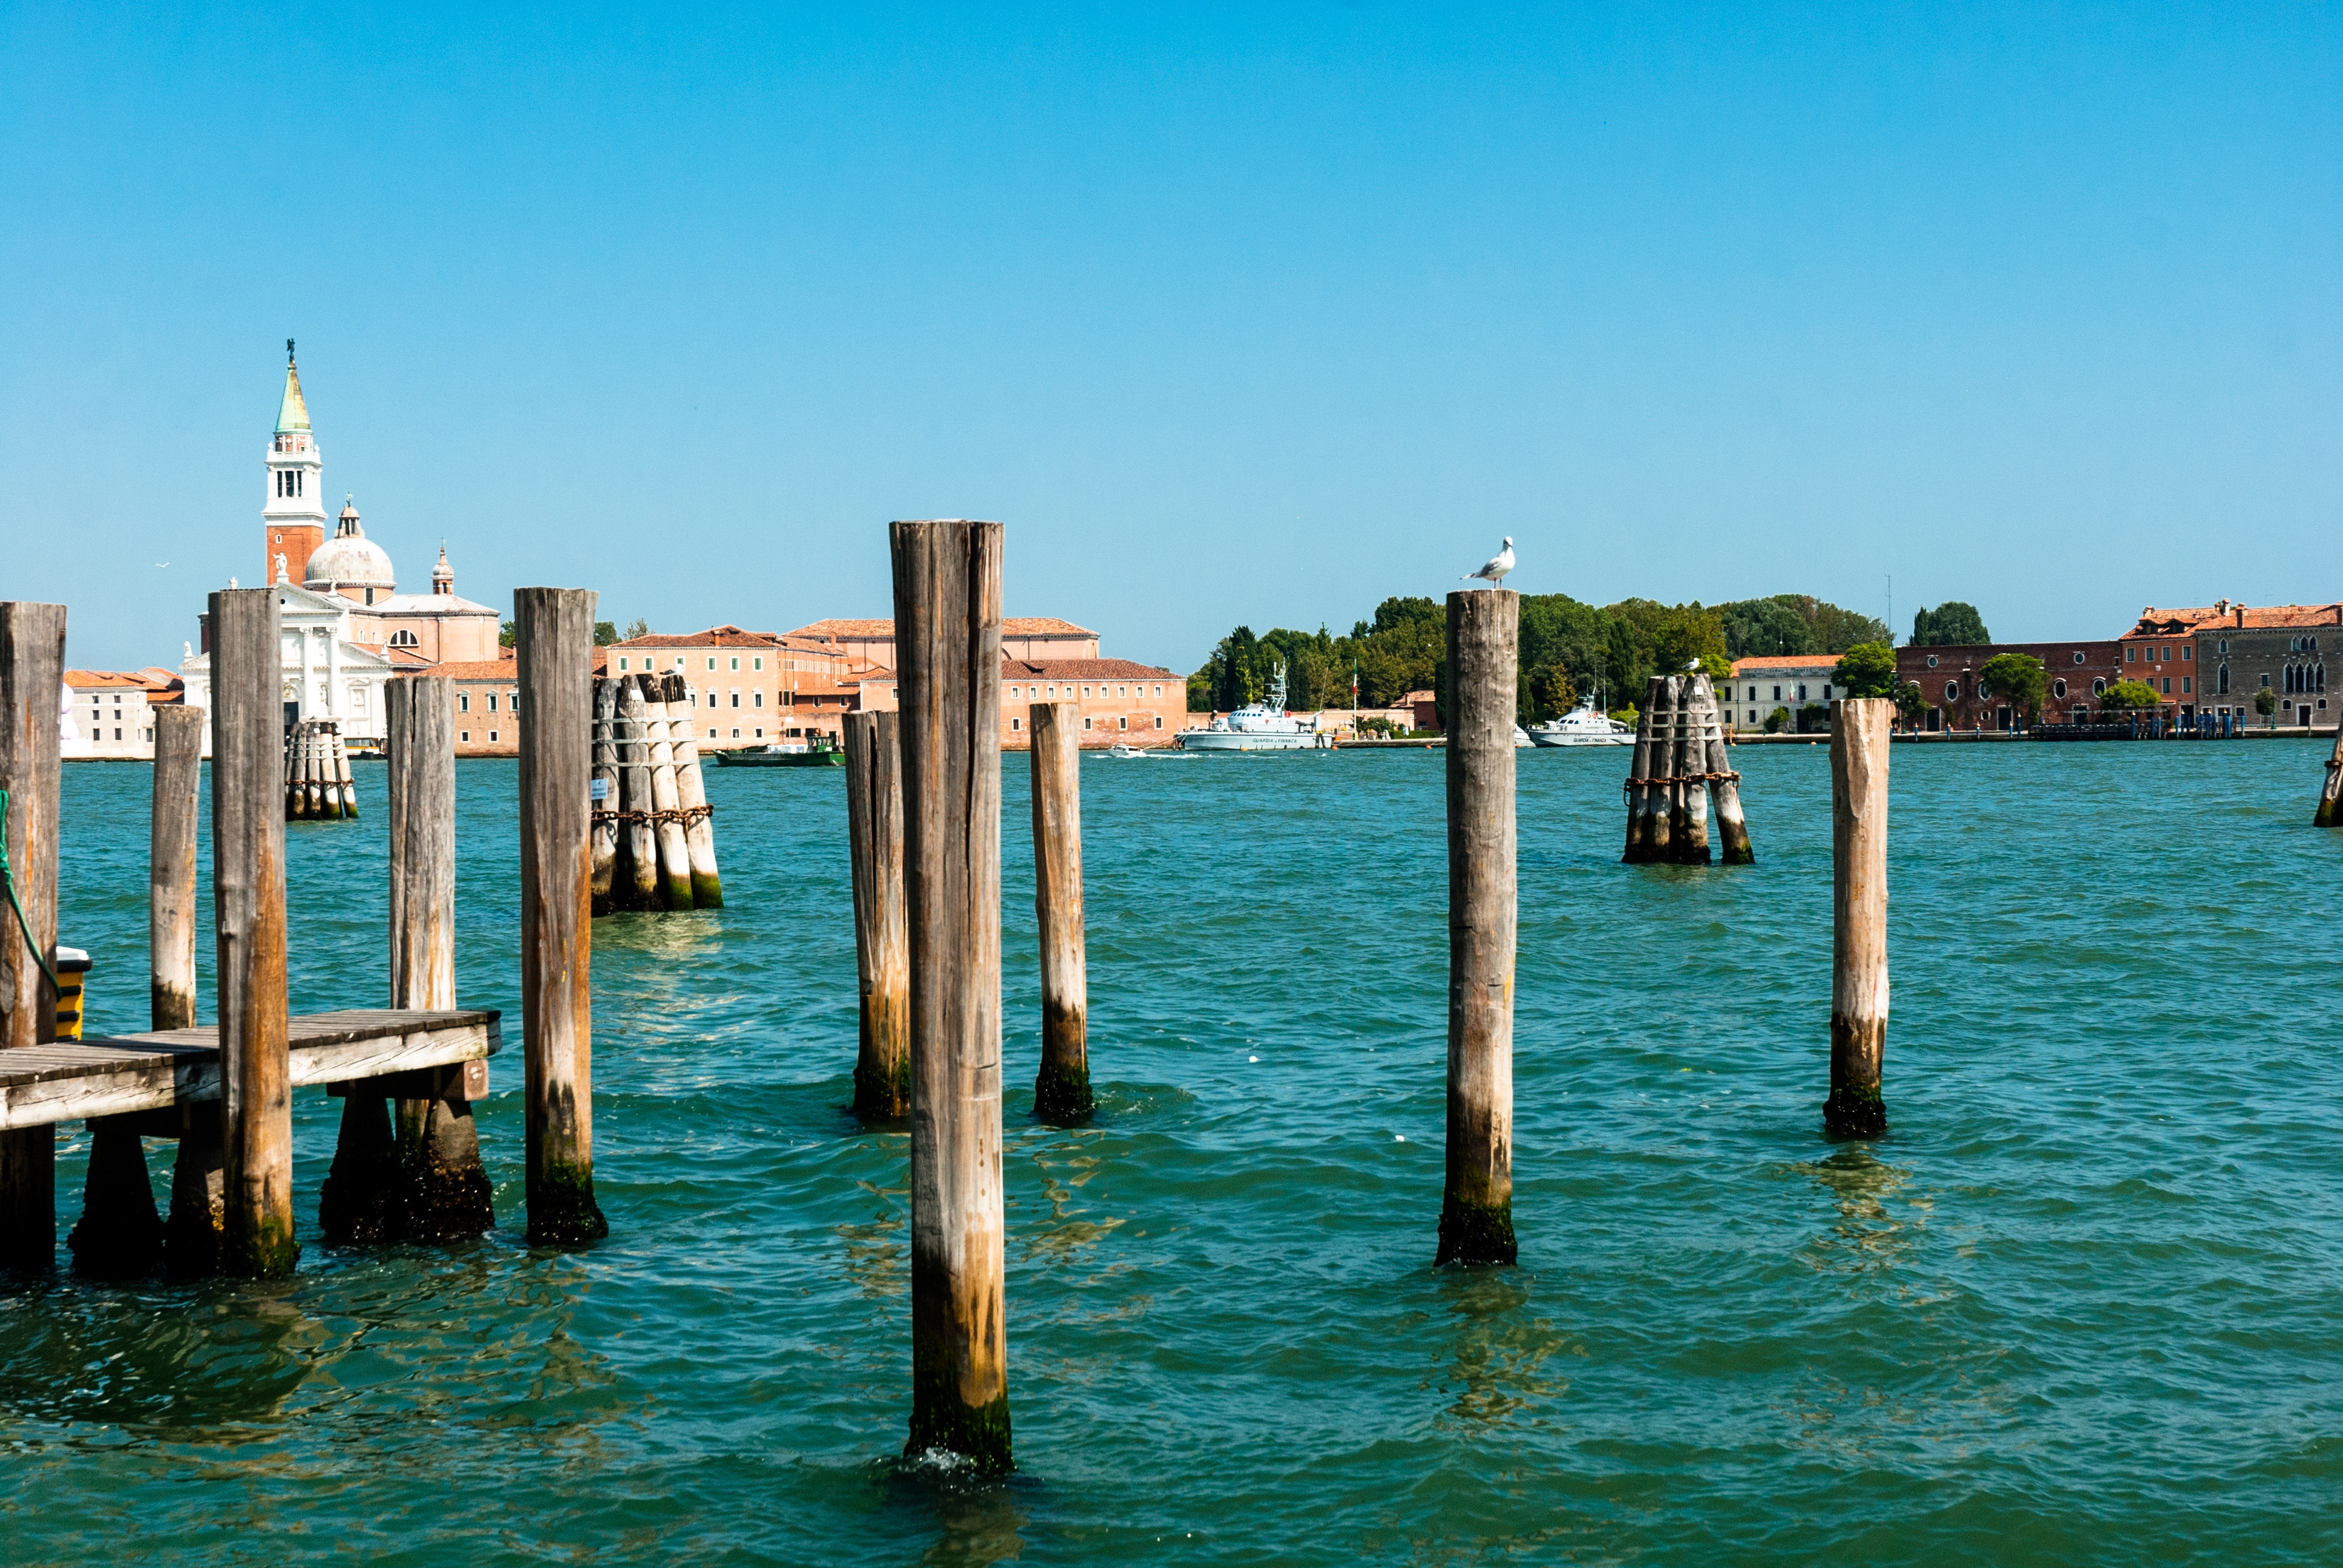
beach, landscape, sea, coast, water, nature, ocean, horizon, dock, sky, shore, view, pier, summer, vacation, vehicle, weather, holiday, bay, harbor, venice, blue, marina, tourism, heat, body of water, clouds, holidays, boating, the sun, the stones